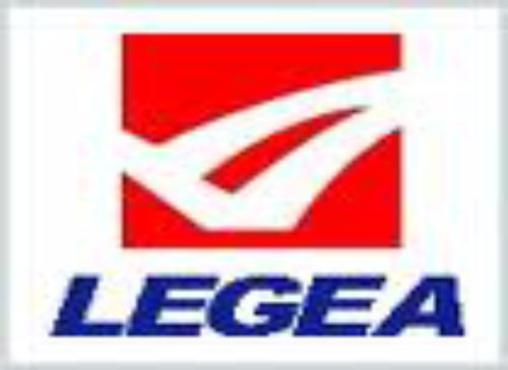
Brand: legea-1
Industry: Sports